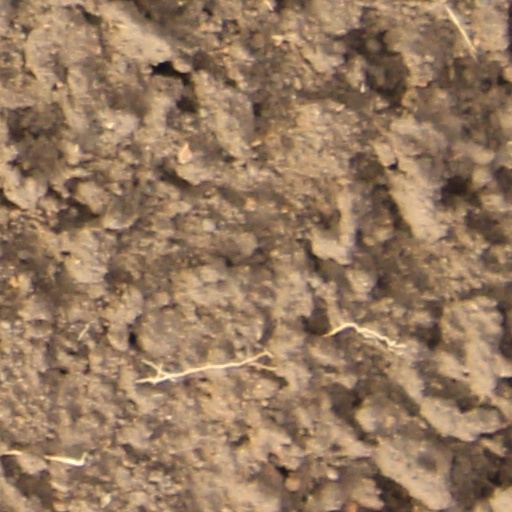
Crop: wheat